World War II by country

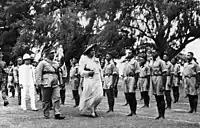
Queen Salote Tupou III inspects her troops. The Tonga Defense Service would see battle in the Solomon Islands campaign.

During World War II the Dominion of Newfoundland was governed directly by the United Kingdom. It joined the war on 4 September 1939, declaring war on Germany. The defenses of Newfoundland, and the Newfoundland Home Guard forces were integrated with the Canadian military, and both governments agreed to form a joint coastal defense organization. As part of the Anglo-American Destroyers for Bases Agreement, the United States was granted Air Force and U.S. Navy bases on Newfoundland's territory. The influx of American money and personnel had significant social, economic, and political effects on the island.